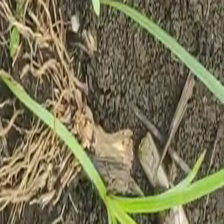
Weed species: Lavhala_(Cyperus_Rotundus)